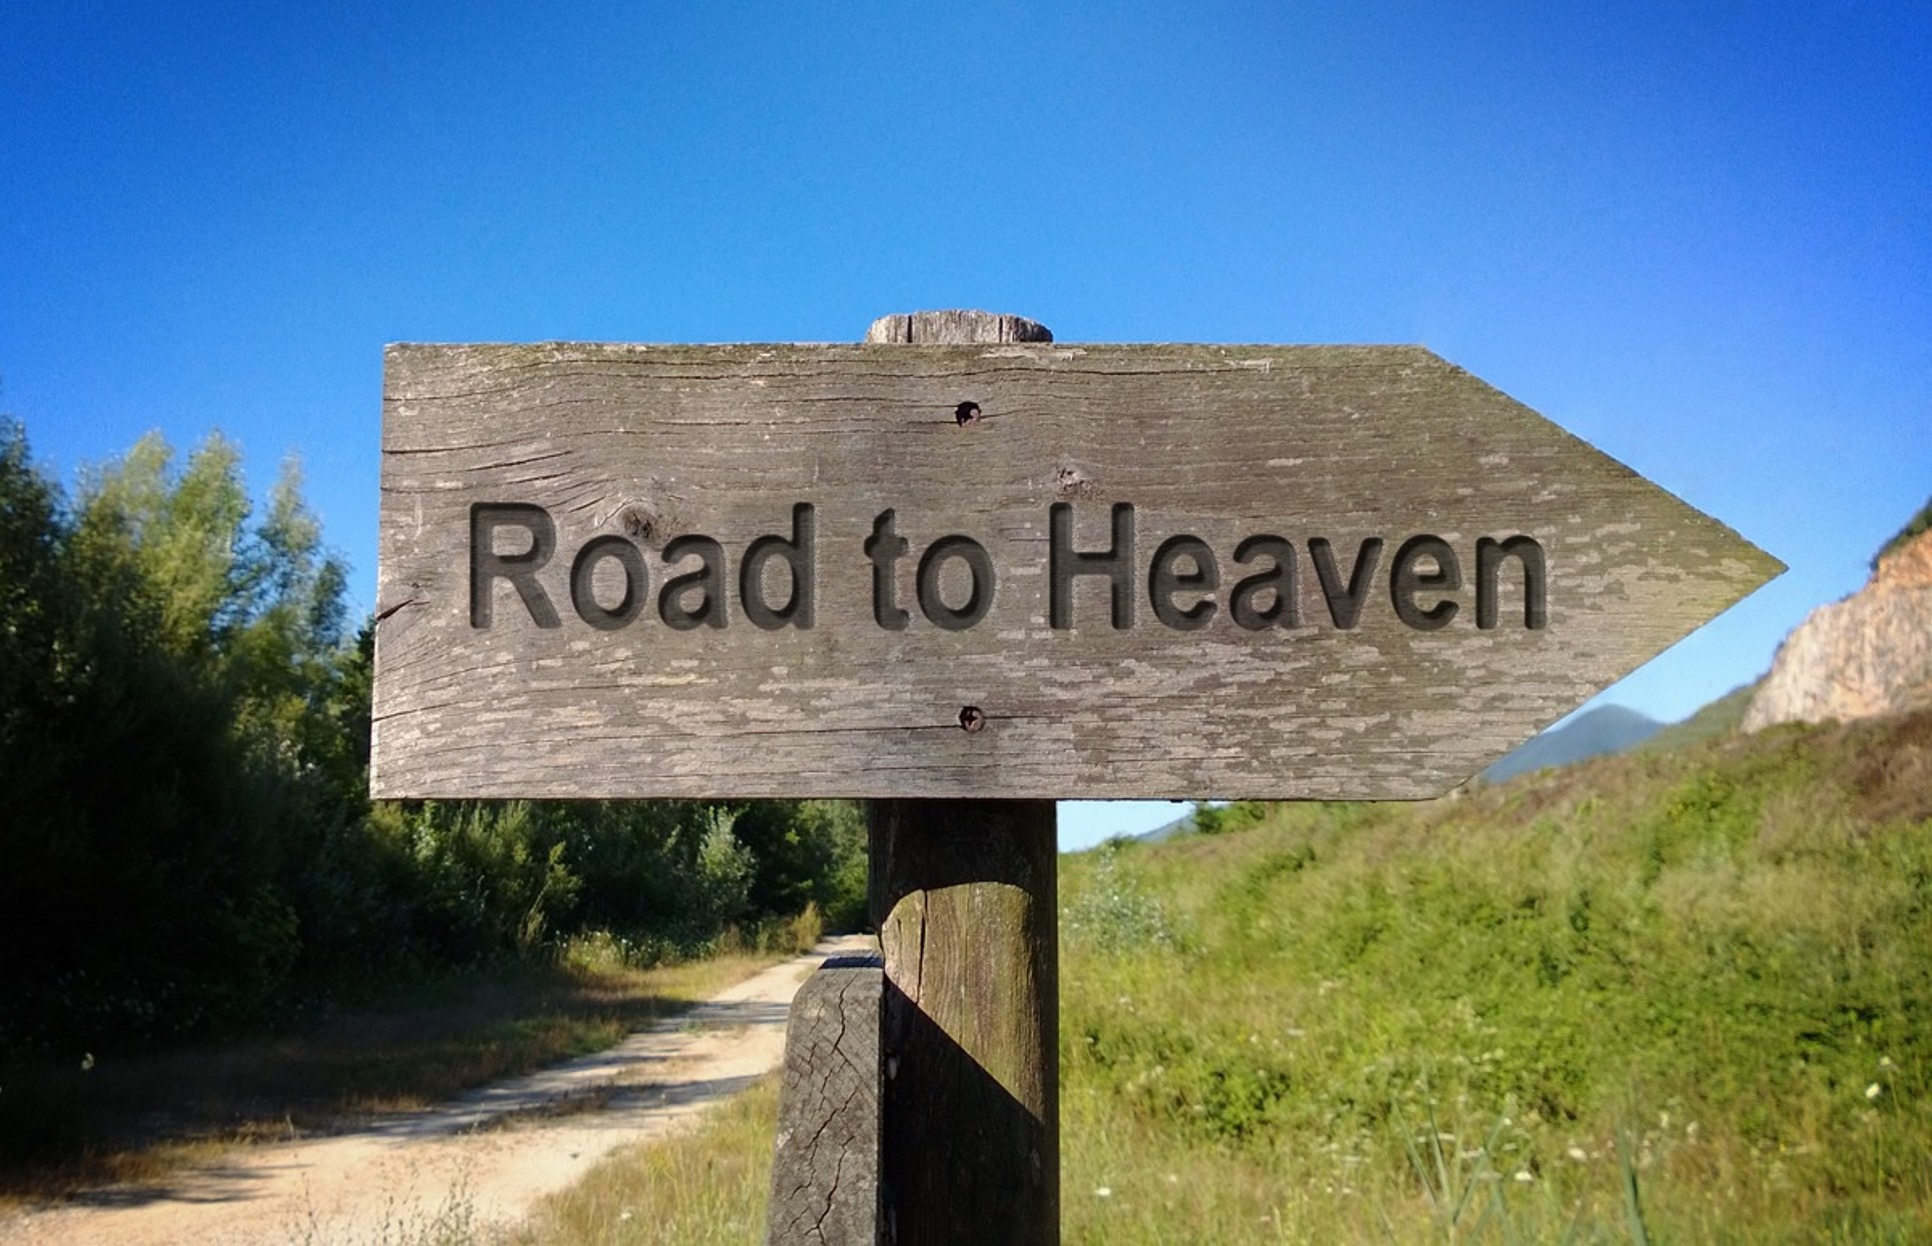
monument, direction, arrow, future, message, way, aiming, guidepost, road to heaven, wooden sign board